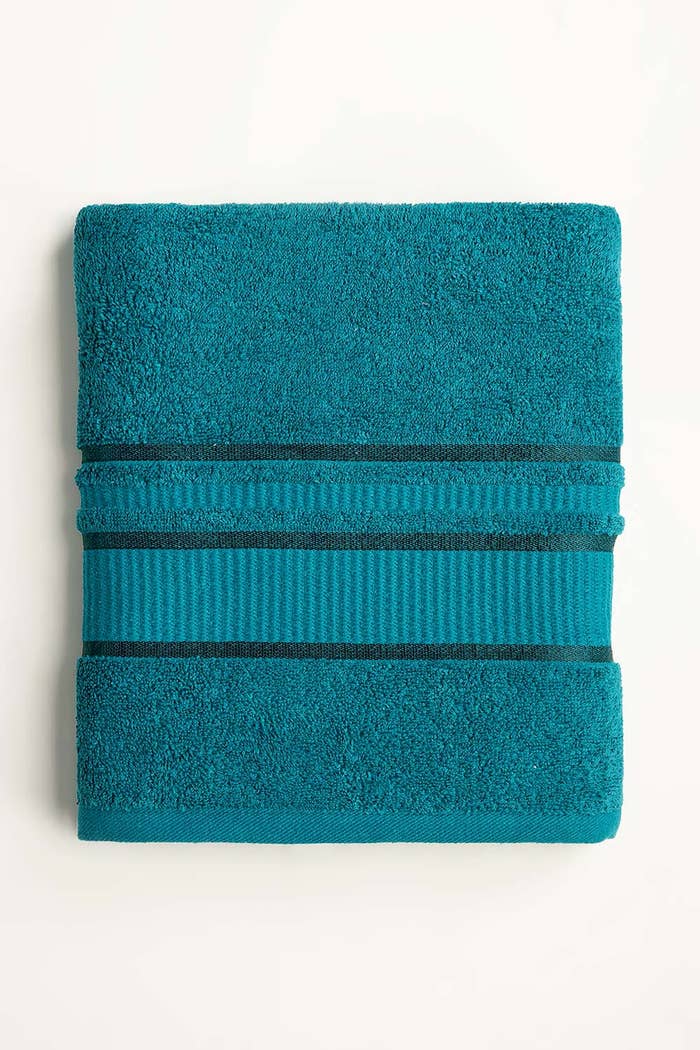
teal black turkish towel